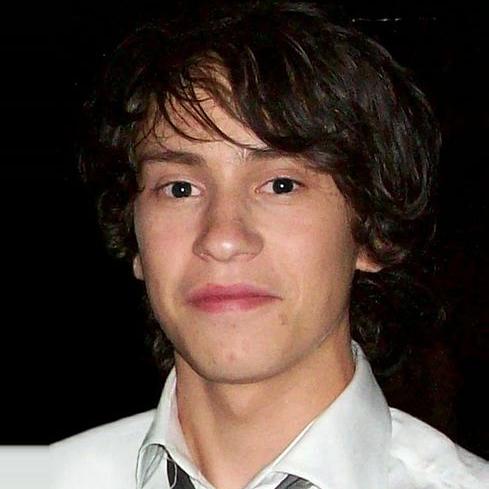
Age: 17